Fokker S.IX

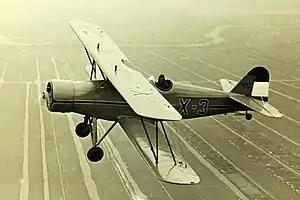
Fokker S.IX/1

The Fokker S.IX was a military trainer aircraft produced in the Netherlands in the mid-1930s, designed at a Royal Netherlands Navy request for a machine to replace the obsolete Fokker S.IIIs then in service. It was a conventional, single-bay biplane with staggered wings of unequal span braced with N-struts. The pilot and instructor sat in tandem, open cockpits and the undercarriage was of fixed, tailskid type with divided main units. The wing had a wooden structure, the fuselage one of welded steel tube, and the entire aircraft was fabric-covered.